Lexus LS (XF40)

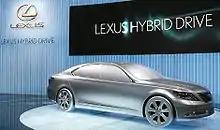
solid full-size car model on turntable, with "Lexus Hybrid Drive" listed behind.

The 2006 Salone del Mobile (Milan Design Week) exhibition at the Museo della Permanente in Milan, Italy, featured an LS 460 art model with a sculpted body along with a fiber-optic "Evolving Fiber" landscape. At 2007's Salone del Mobile, Lexus presented an "Invisible Garden" exhibition at the city's Zona Tortona featuring a frosted LS 600h hybrid model. The model was later shown at the Salon International de l'Auto (Geneva Motor Show).